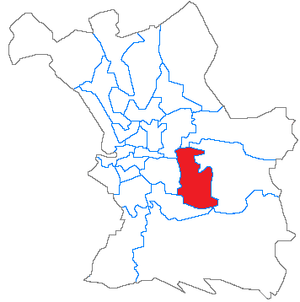
Situation du canton dans la ville de Marseille
Le canton de Marseille La Pomme est une ancienne division administrative française située dans le département des Bouches-du-Rhône, dans l'arrondissement de Marseille. Ancien canton de Marseille XIX, créé en 1973.